Canadian folklore

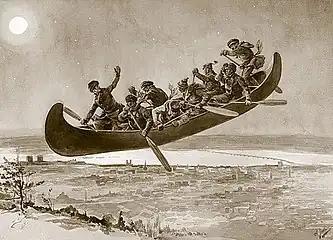
Depiction of "La chasse-galerie" (The Flying Canoe), a popular French-Canadian folktale. The "coureur des bois/voyageurs" were featured in the folklore of Quebec.

"Loup-garou" (werewolves) and shape-shifting sorcerers turning into animals such as owls or bears "to torture their enemies" are widespread in French-Canadian legends. The presence of demons and priests in many French-Canadian legends attests to the dominant presence of the Catholic church and its rituals in everyday life in New France and Acadia.